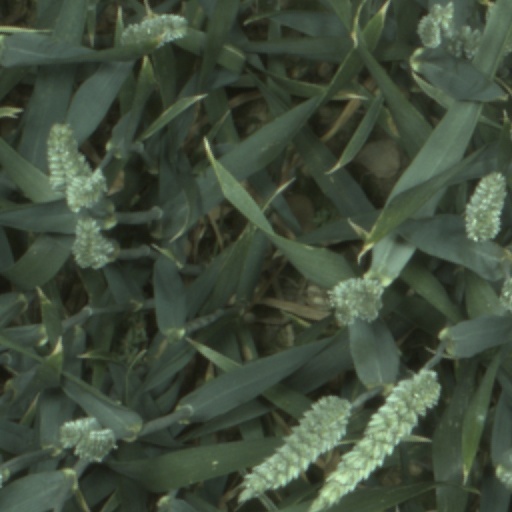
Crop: wheat